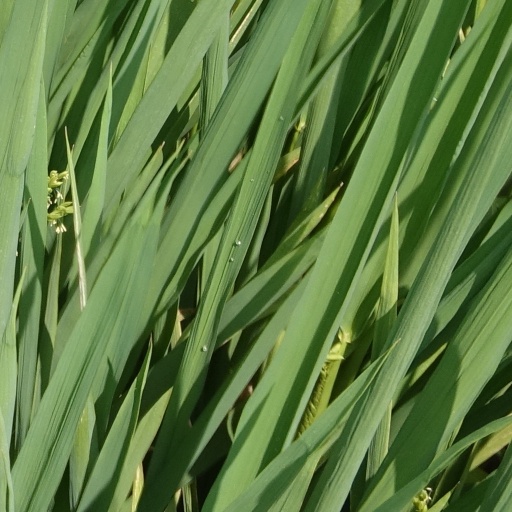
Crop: rice